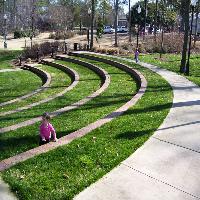
Weather: sun or clear